Jack Powell (footballer, born 1994)

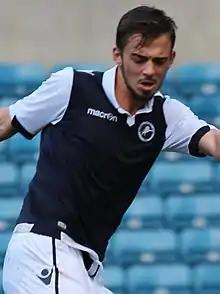
Powell in November 2015.

Powell made his senior debut for Millwall on 12 August 2014 in the League Cup against Wycombe Wanderers. He made his first start against Southampton, again in the League Cup on 26 August 2014. On 30 August 2014, Powell made his league debut against Blackpool in a 2–1 victory.